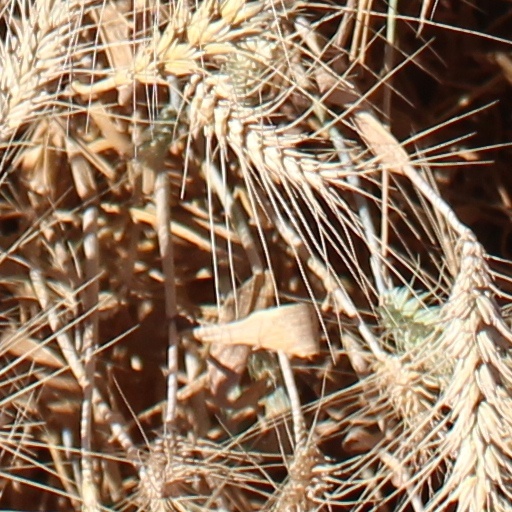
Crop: wheat